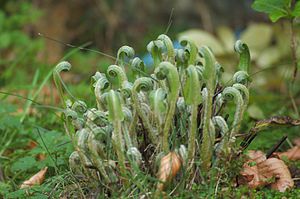
Hjortetunge / Galleri
Unge skud.
Hjortetunge er en bregne med urteagtige og dog stedsegrønne blade, der danner en grundstillet roset. Planten er ret sjælden som vildtvoksende i Danmark, men bliver dyrket som skyggeplante i haverne.